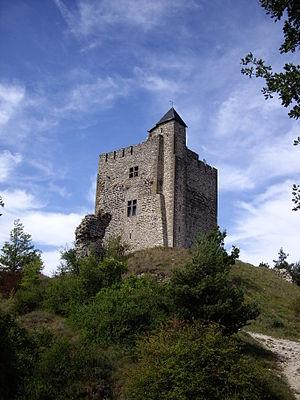
Petite tour féodal située au sommet d'une colline à proximité du village de Barcelonne dans la Drôme
Barcelonne est une commune française située dans le département de la Drôme, en région Auvergne-Rhône-Alpes. Elle est située non loin de Valence, la préfecture de la Drôme.